McDonald's Cycle Center

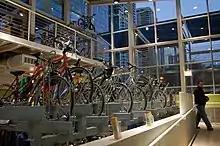

When the heated and air conditioned McDonald's Cycle Center opened, bicycle parking facilities with amenities, which had first appeared in the U.S. on the West Coast, did not exist in the Midwest. When it opened in 2006 the bike station was one of the country's largest and most modern. The Cycle Center's bicycle parking facilities use high-capacity, two-tiered DoubleParker racks that accommodate more than twice as many bicycles per square foot as traditional bike racks. These racks were manufactured by Josta, a German manufacturer of bicycle parking systems and stands. The interior design was a joint collaboration between the city of Chicago, Josta, and Cycle-Safe, Inc. of Grand Rapids, Michigan, which also produces lockers and racks for bicycles. The Chicago Park District runs the station, which has a full-time staff.